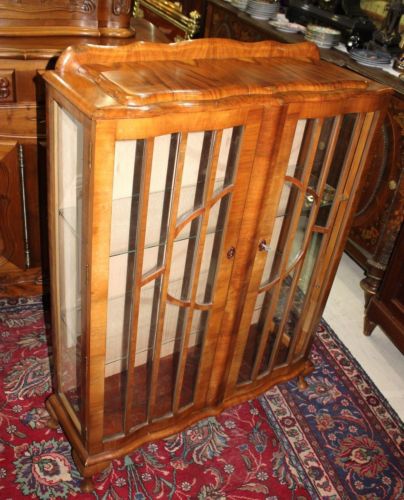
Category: cabinet